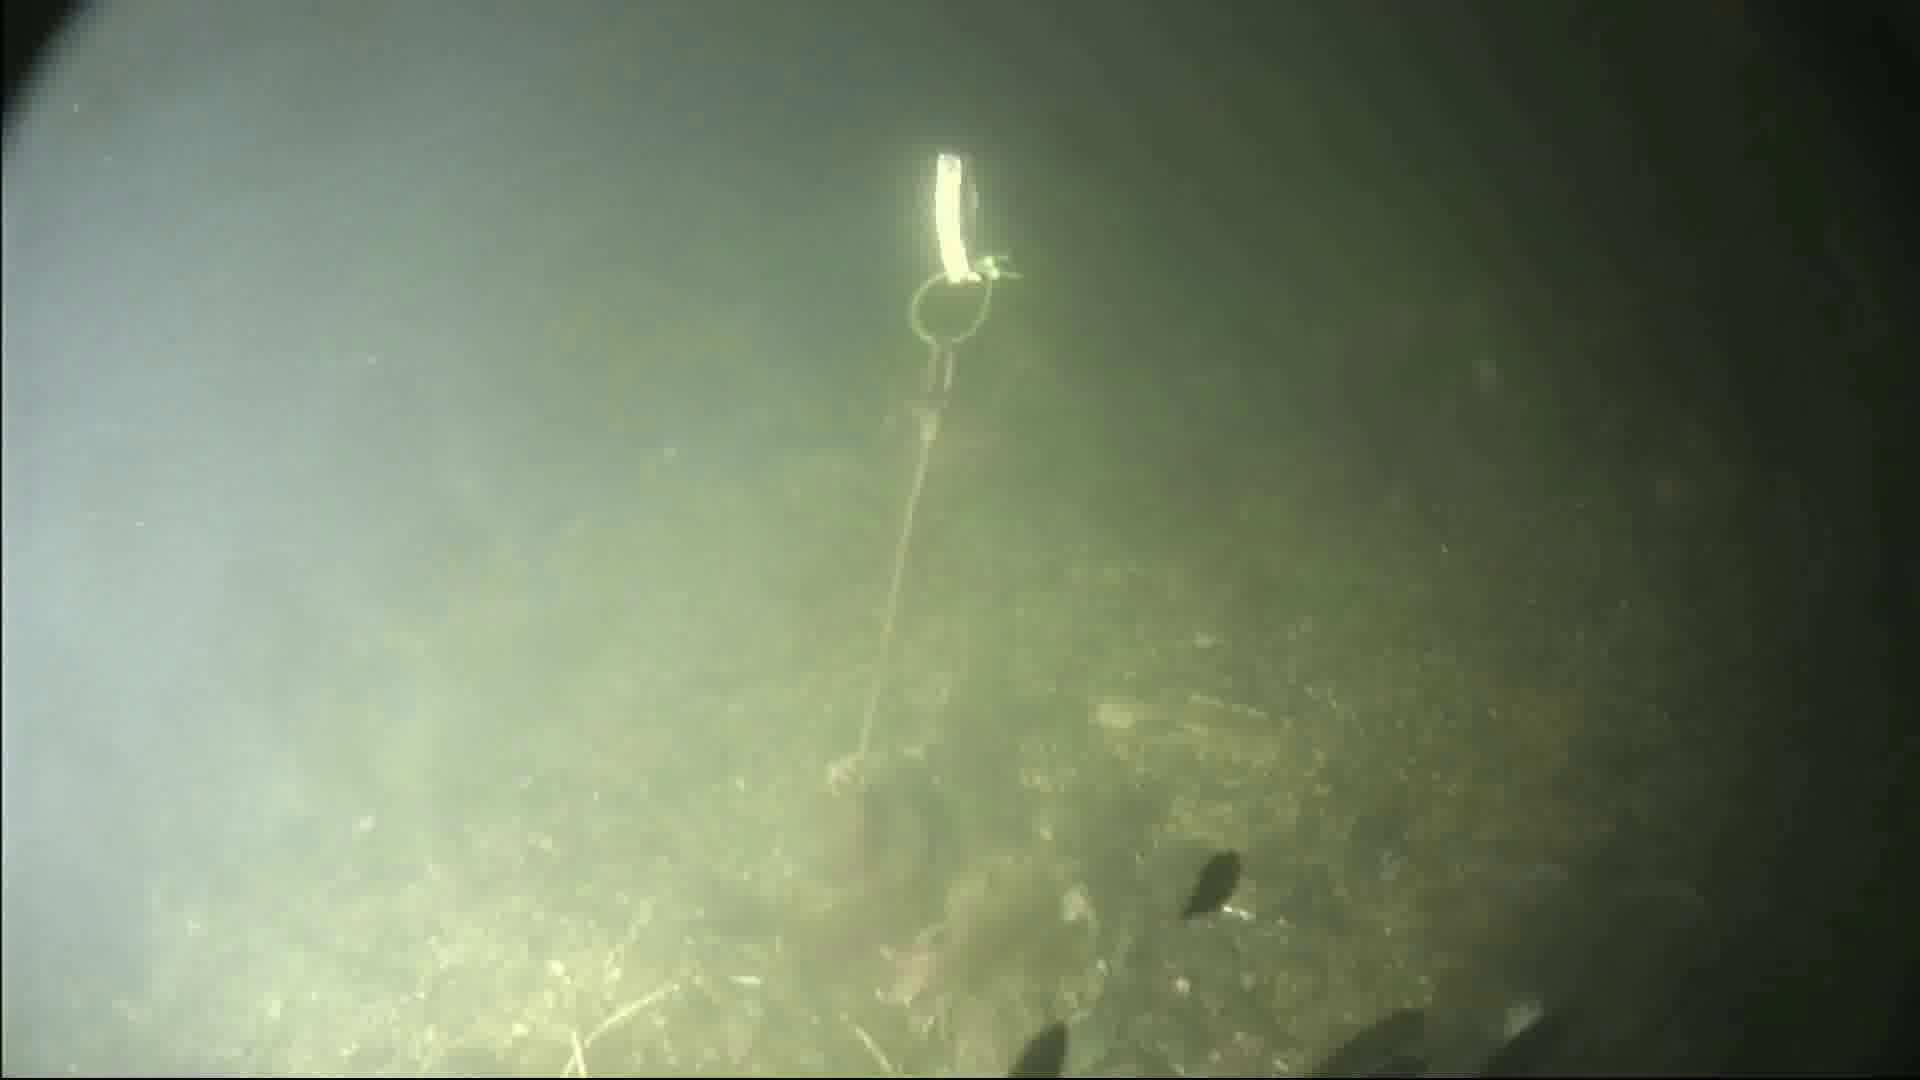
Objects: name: starfish
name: small_fish
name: crab